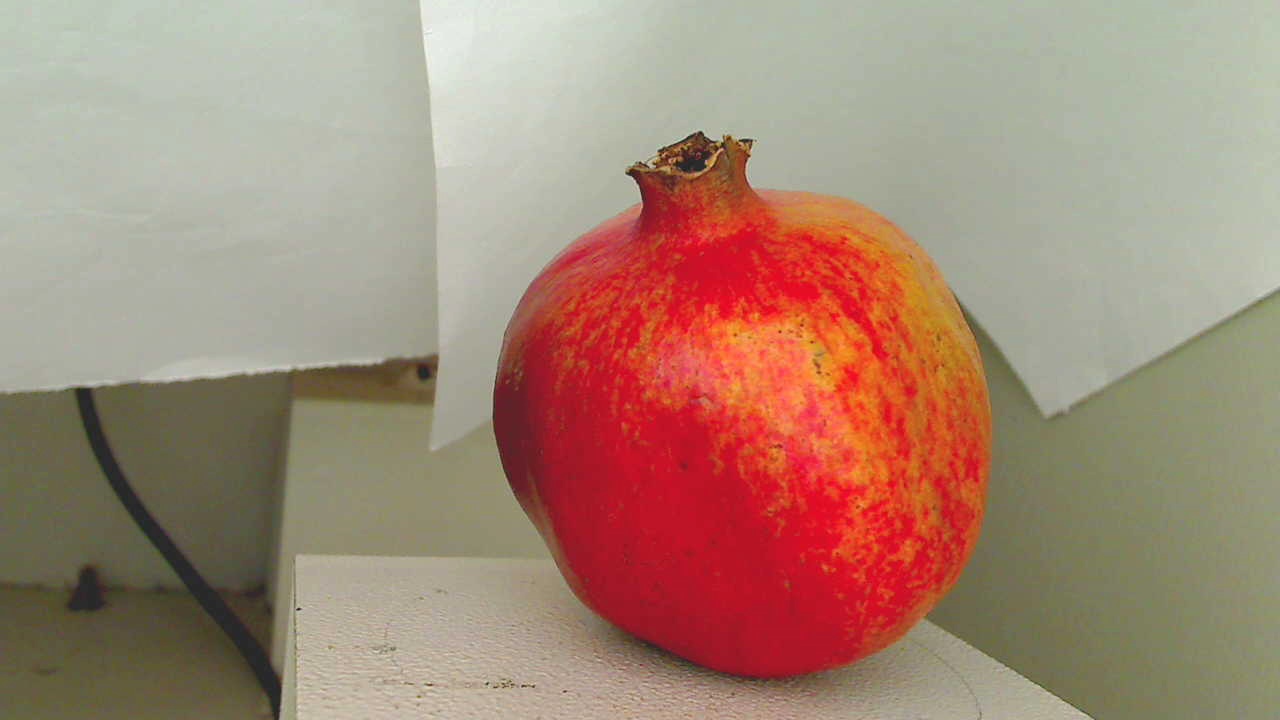
Grade: grade-3
Quality: quality-4